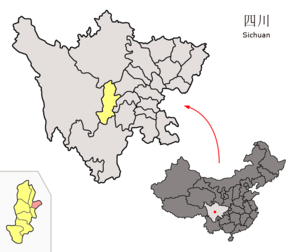
Le xian de Mingshan est un district administratif de la province du Sichuan en Chine. Il est placé sous la juridiction de la ville-préfecture de Ya'an.